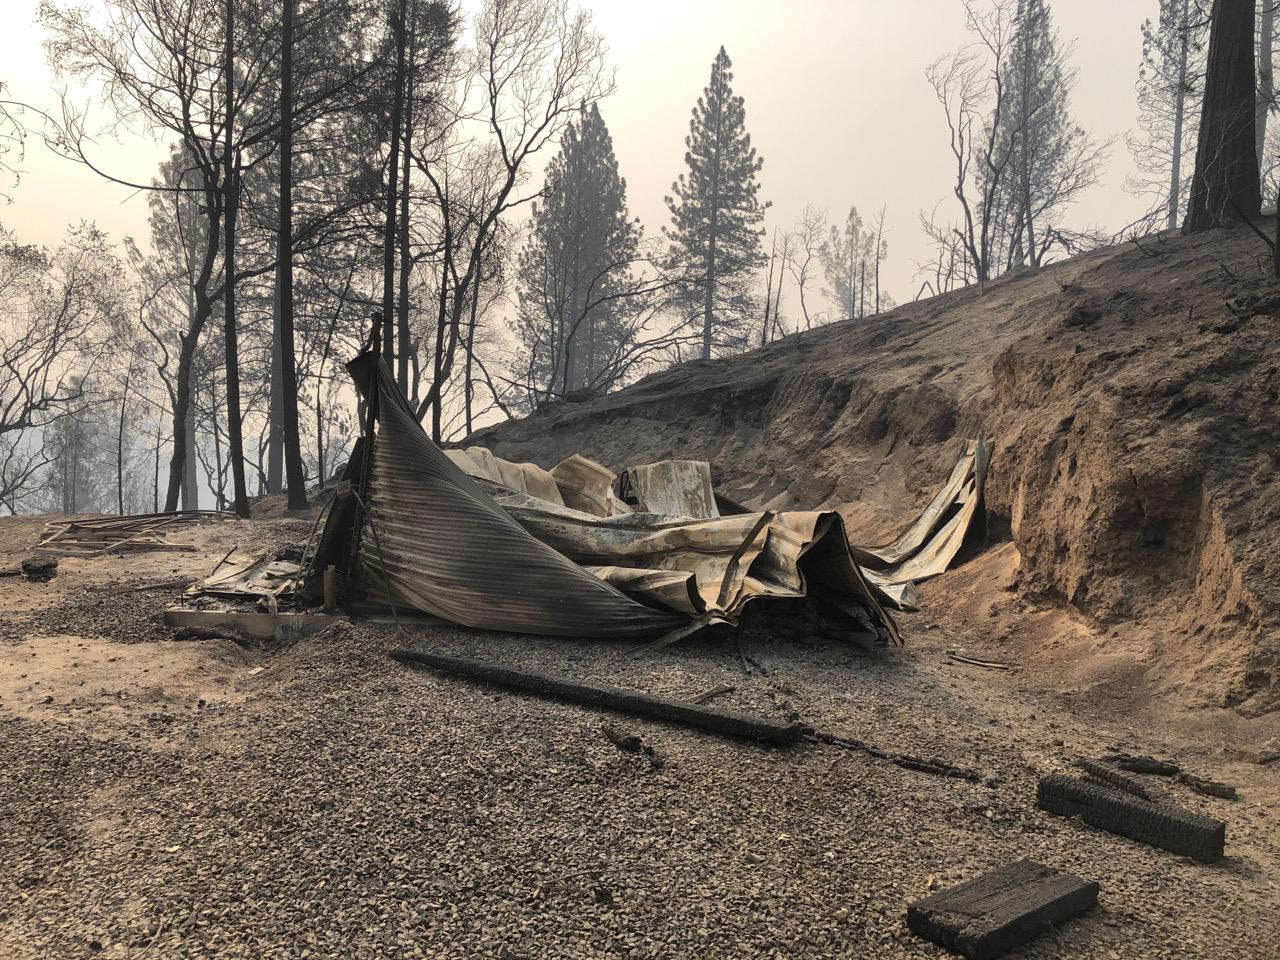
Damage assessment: destroyed